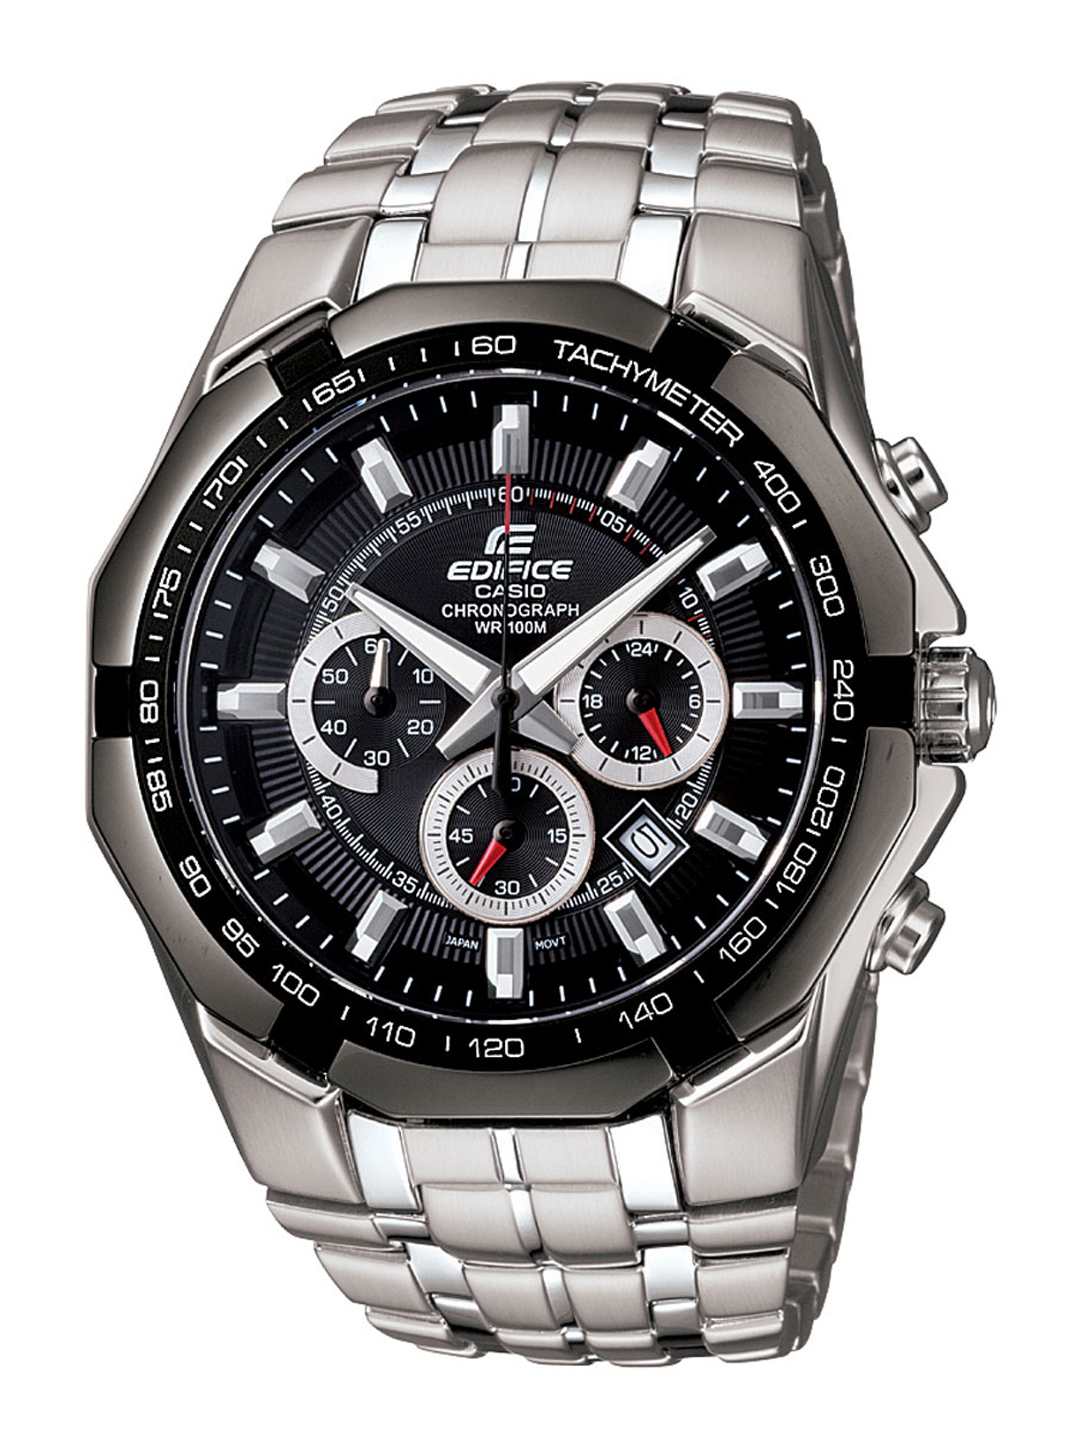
Casio Edifice Men Chronograph Watch EF-540D-1AVDF(ED371)
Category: Accessories / Watches / Watches
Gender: Men
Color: Black
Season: Summer 2017
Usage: Casual